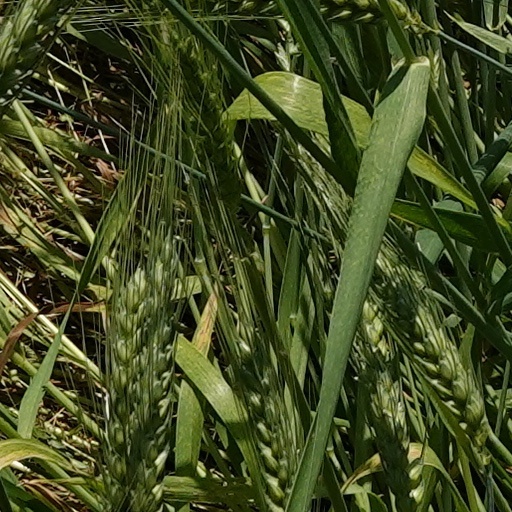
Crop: wheat